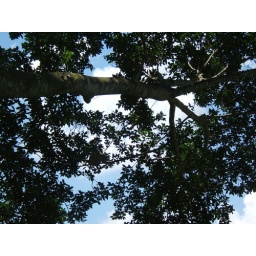
There is a hat in that tree